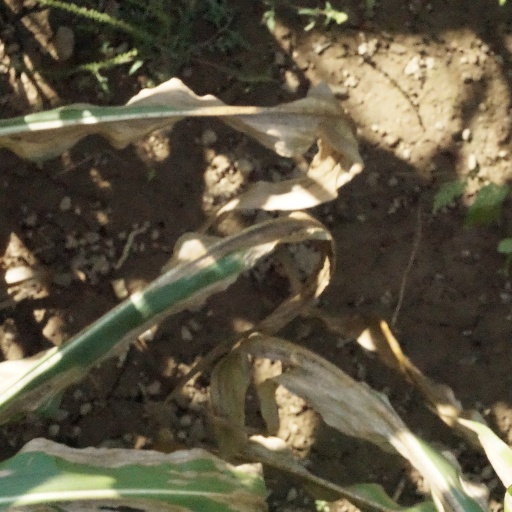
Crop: maize; corn